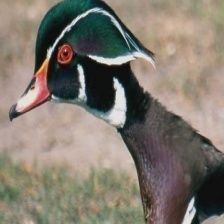
Species: WOOD DUCK
Scientific name: AIX SPONSA
ImageNet parent category: drake